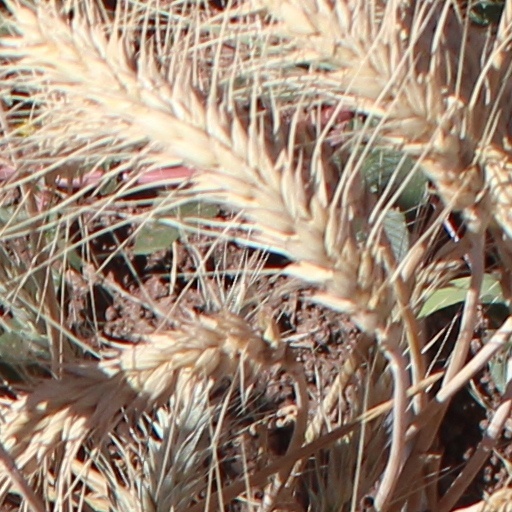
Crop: wheat